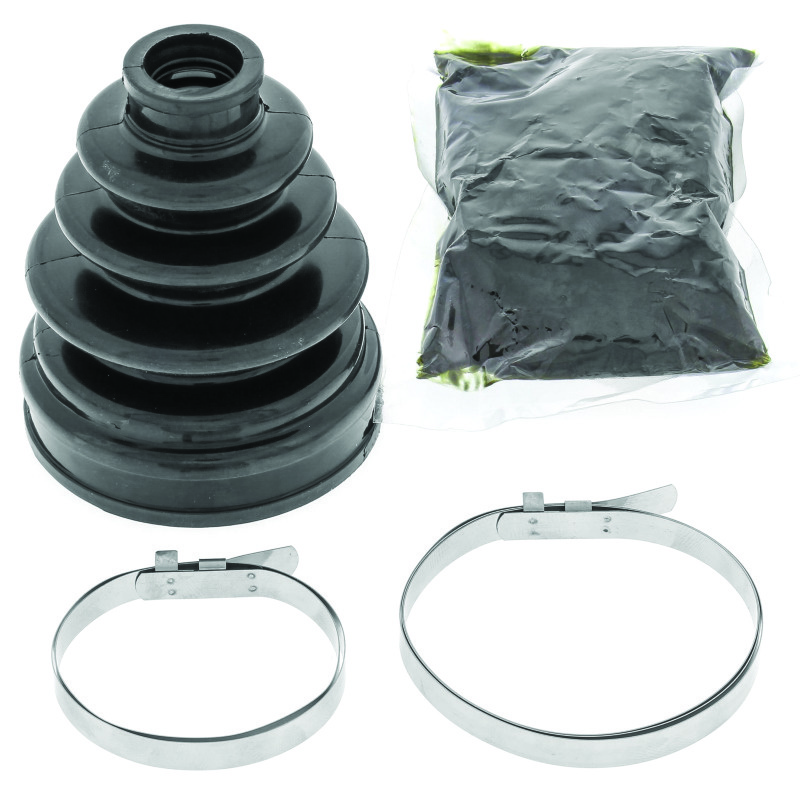
QuadBoss 99-02 Kawasaki KVF300 Prairie 4x4 Front Inner CV Boot Kit
QuadBoss 99-02 Kawasaki KVF300 Prairie 4x4 Front Inner CV Boot Kit This Part Fits: Year Make Model Submodel 1999-2002 Kawasaki KVF300 Prairie 4x4 Base 2002-2003 Kawasaki KVF650 Prairie 4x4 Base 2000-2001 Yamaha YFM400 Big Bear 4x4 Base 2007-2008 Yamaha YFM400 Grizzly 4x4 Auto Base
Brand: QuadBoss
Category: Vehicles & Parts > Vehicle Parts & Accessories > Motor Vehicle Parts > Motor Vehicle Transmission & Drivetrain Parts > CV Joints